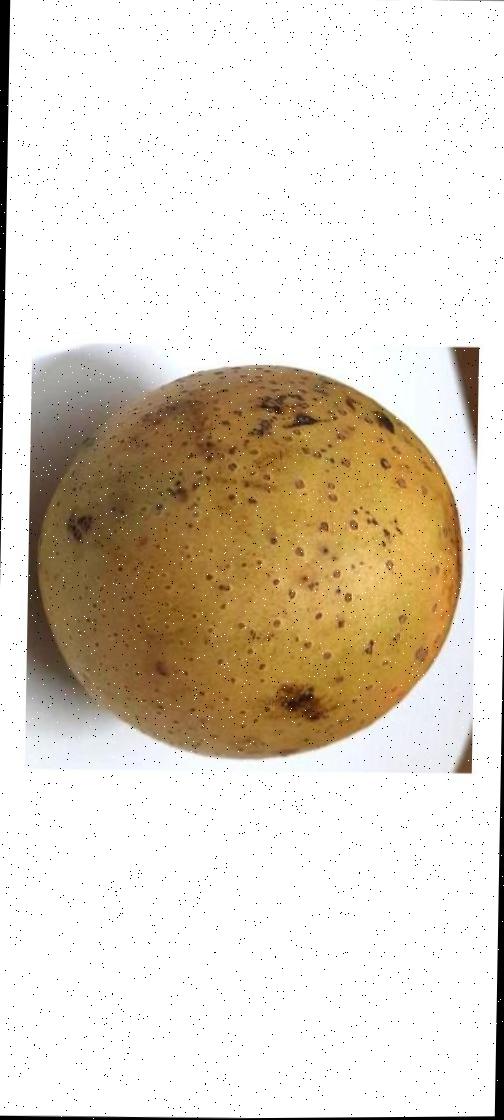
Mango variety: Gourmoti